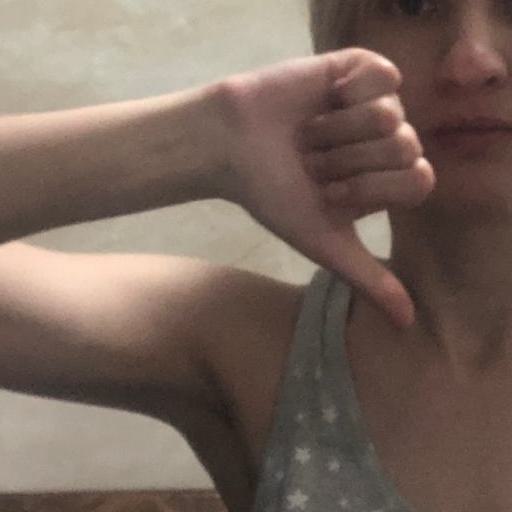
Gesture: dislike